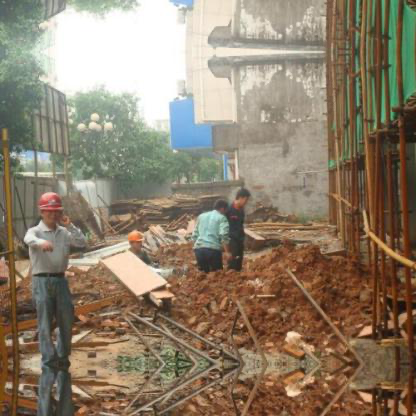
Objects in the image:
label: helmet
label: helmet
label: head
label: head